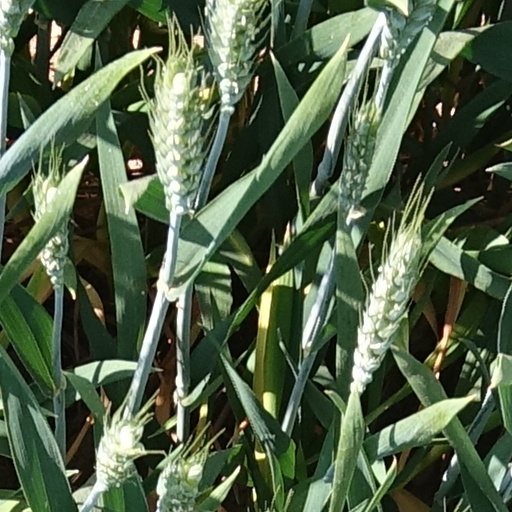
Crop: wheat